Emanuel Feuermann

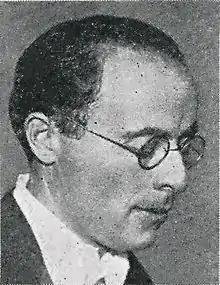
Emanuel Feuermann

Emanuel Feuermann (November 22, 1902 – May 25, 1942) was an internationally celebrated cellist in the first half of the 20th century.